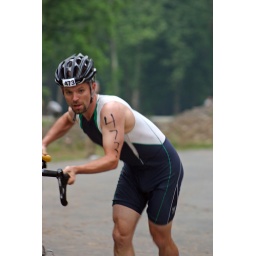
June 1st LR Sprint TRI with the swim in the ski lake and the bike and run on the NLR River trail